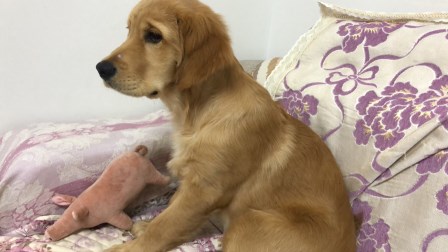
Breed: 5355-n000126-golden_retriever